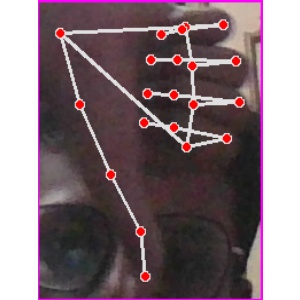
अक्षर: फ